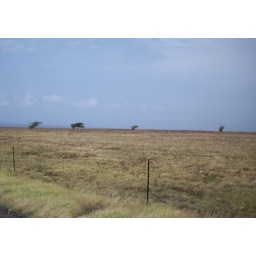
South Point on the Big Island in Hawaii, is so windy that all the trees face in one direction - West